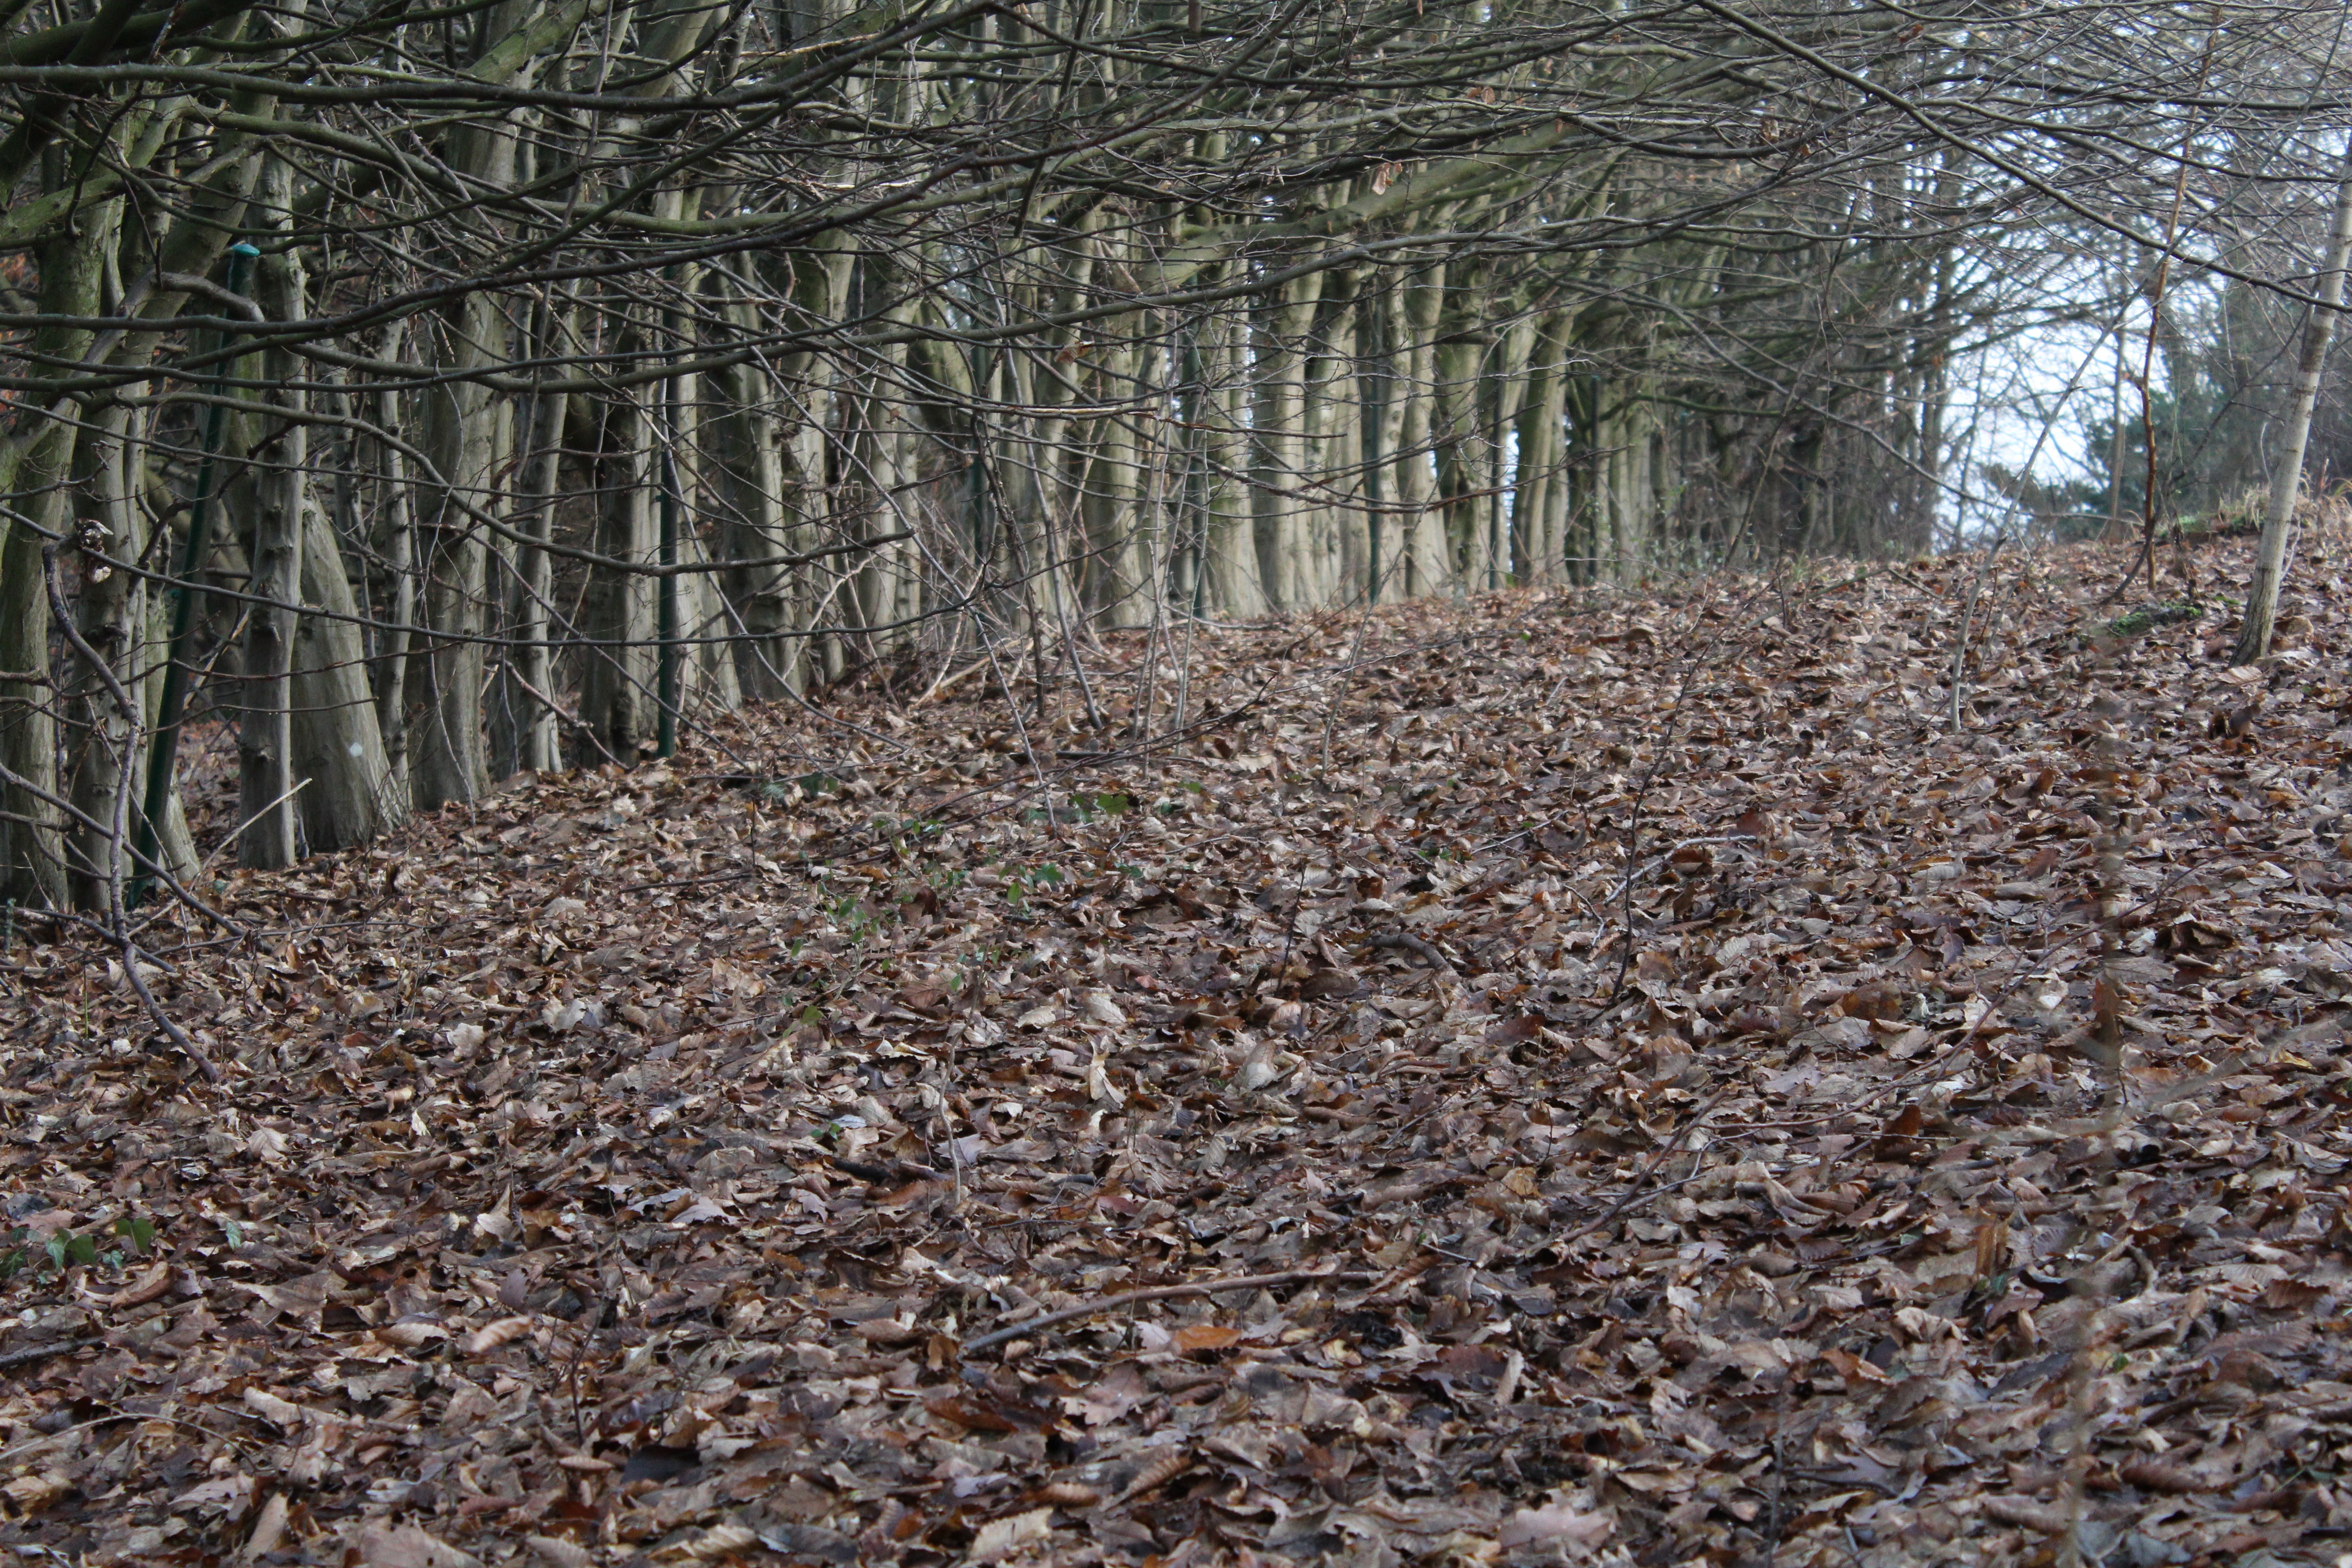
tree, nature, forest, wilderness, winter, plant, wood, trail, leaf, frost, wildlife, autumn, brown, soil, season, trees, aesthetic, leaves, wetland, woodland, habitat, ecosystem, natural environment, woody plant